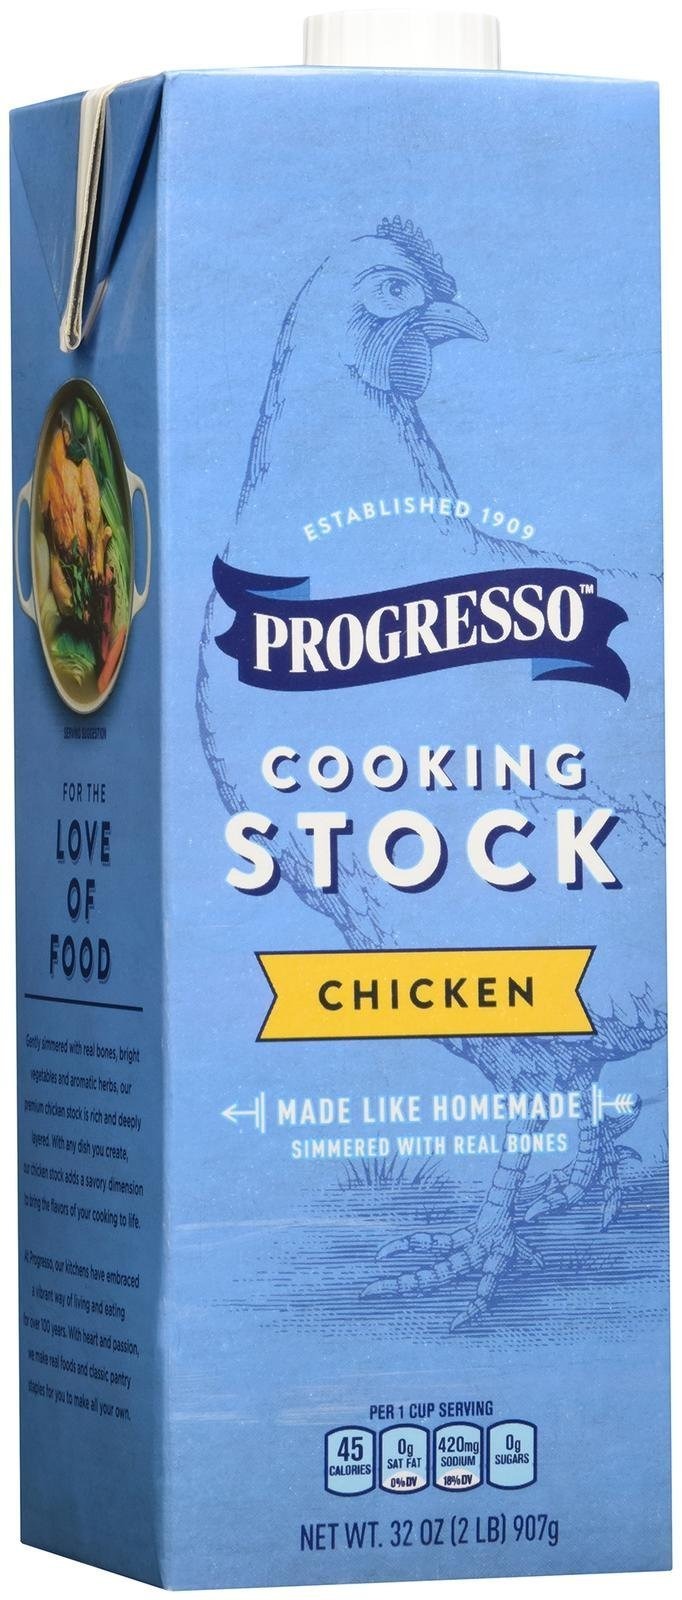
Item Name: Progresso Cooking Stock - Chicken - 32 oz.
Bullet Point: Progresso Cooking Stock - Chicken - 32 oz.
Product Description: <p><b>Progresso Cooking Stock - Chicken - 32 oz</b></p><p>&nbsp;</p><p>For the Love of Food Gently simmered with real bones, bright vegetables and aromatic herbs, our premium chicken stock is rich and deeply layered. With any dish you create, our chicken stock adds a savory dimension to bring the flavors of your cooking to life. At Progresso, our kitchens have embraced a vibrant way of living and eating for over 100 years. With heart and passion, we make real foods and classic pantry staples for you to make all your own.</p> <ul><li>Made like Homemade</li><li>Simmered with Real Bones</li></ul>
Value: nan
Unit: None

Price: 4.48